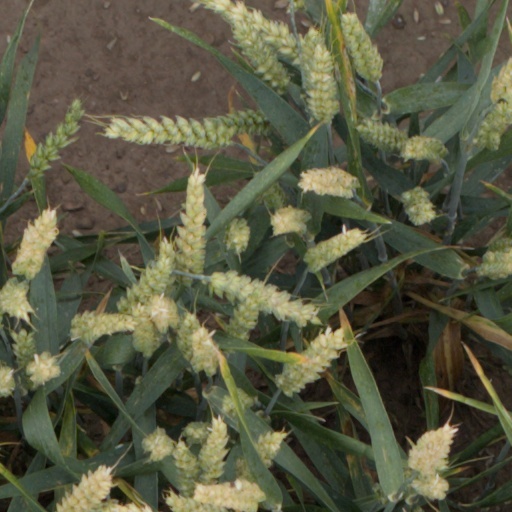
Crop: wheat